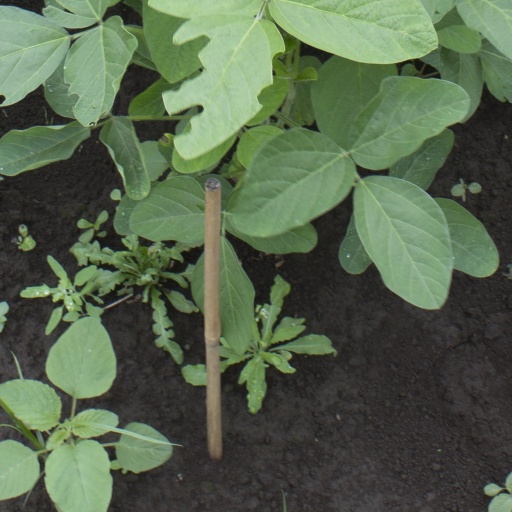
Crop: soybean